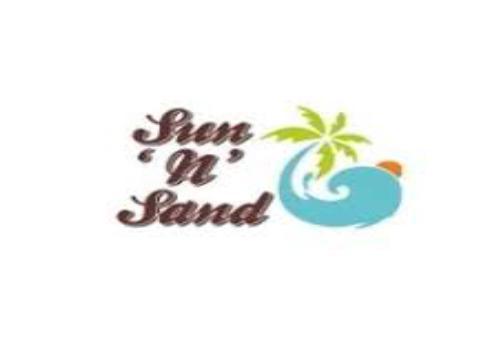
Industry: Leisure